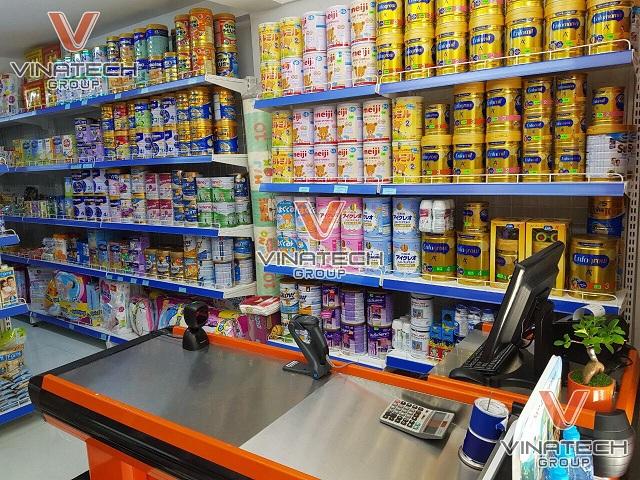
không có người nào xuất hiện ở trong quầy thanh toán